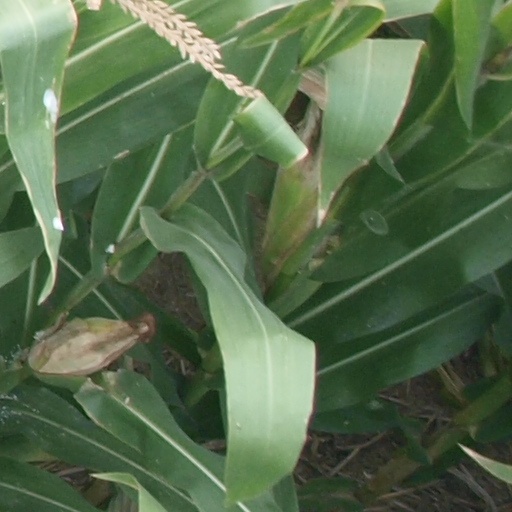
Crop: maize; corn